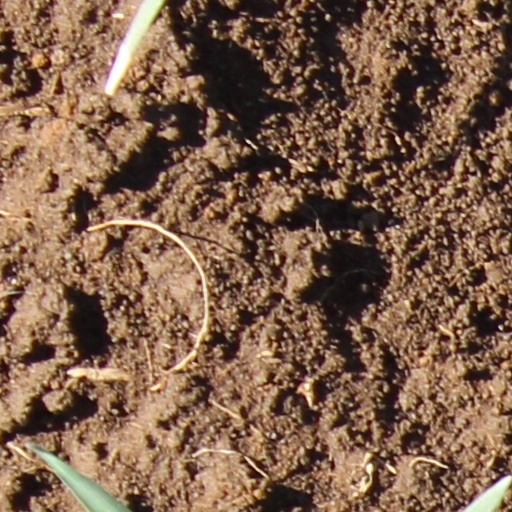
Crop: wheat